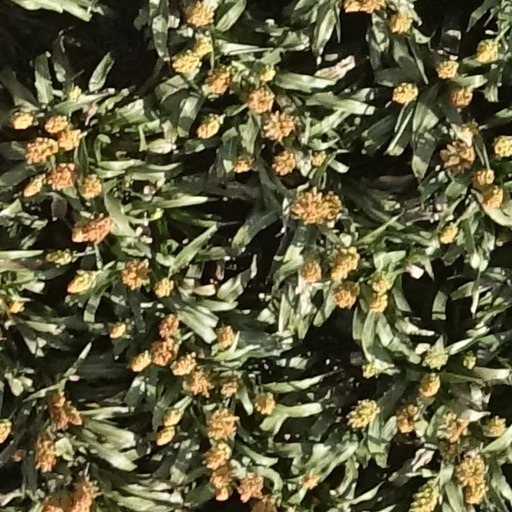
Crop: sorghum